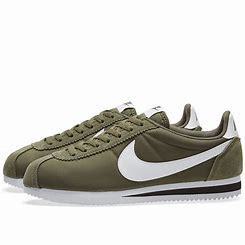
Brand: Nike
Model: Classic Cortez Nylon